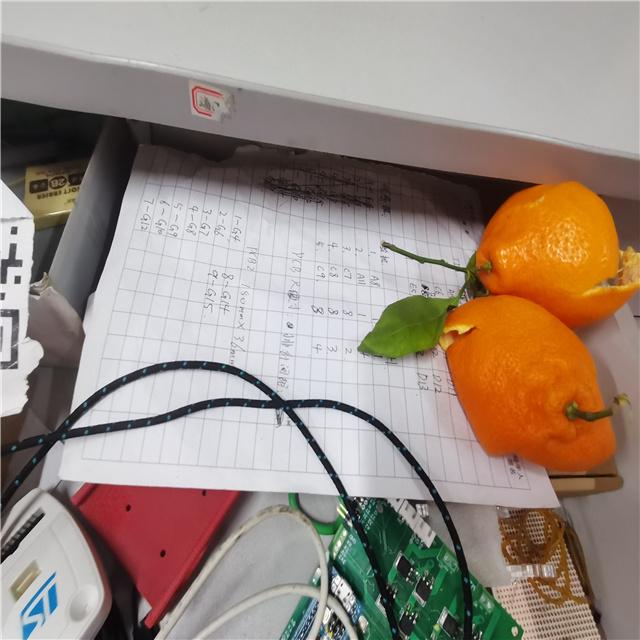
Label: peels